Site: brandenburg
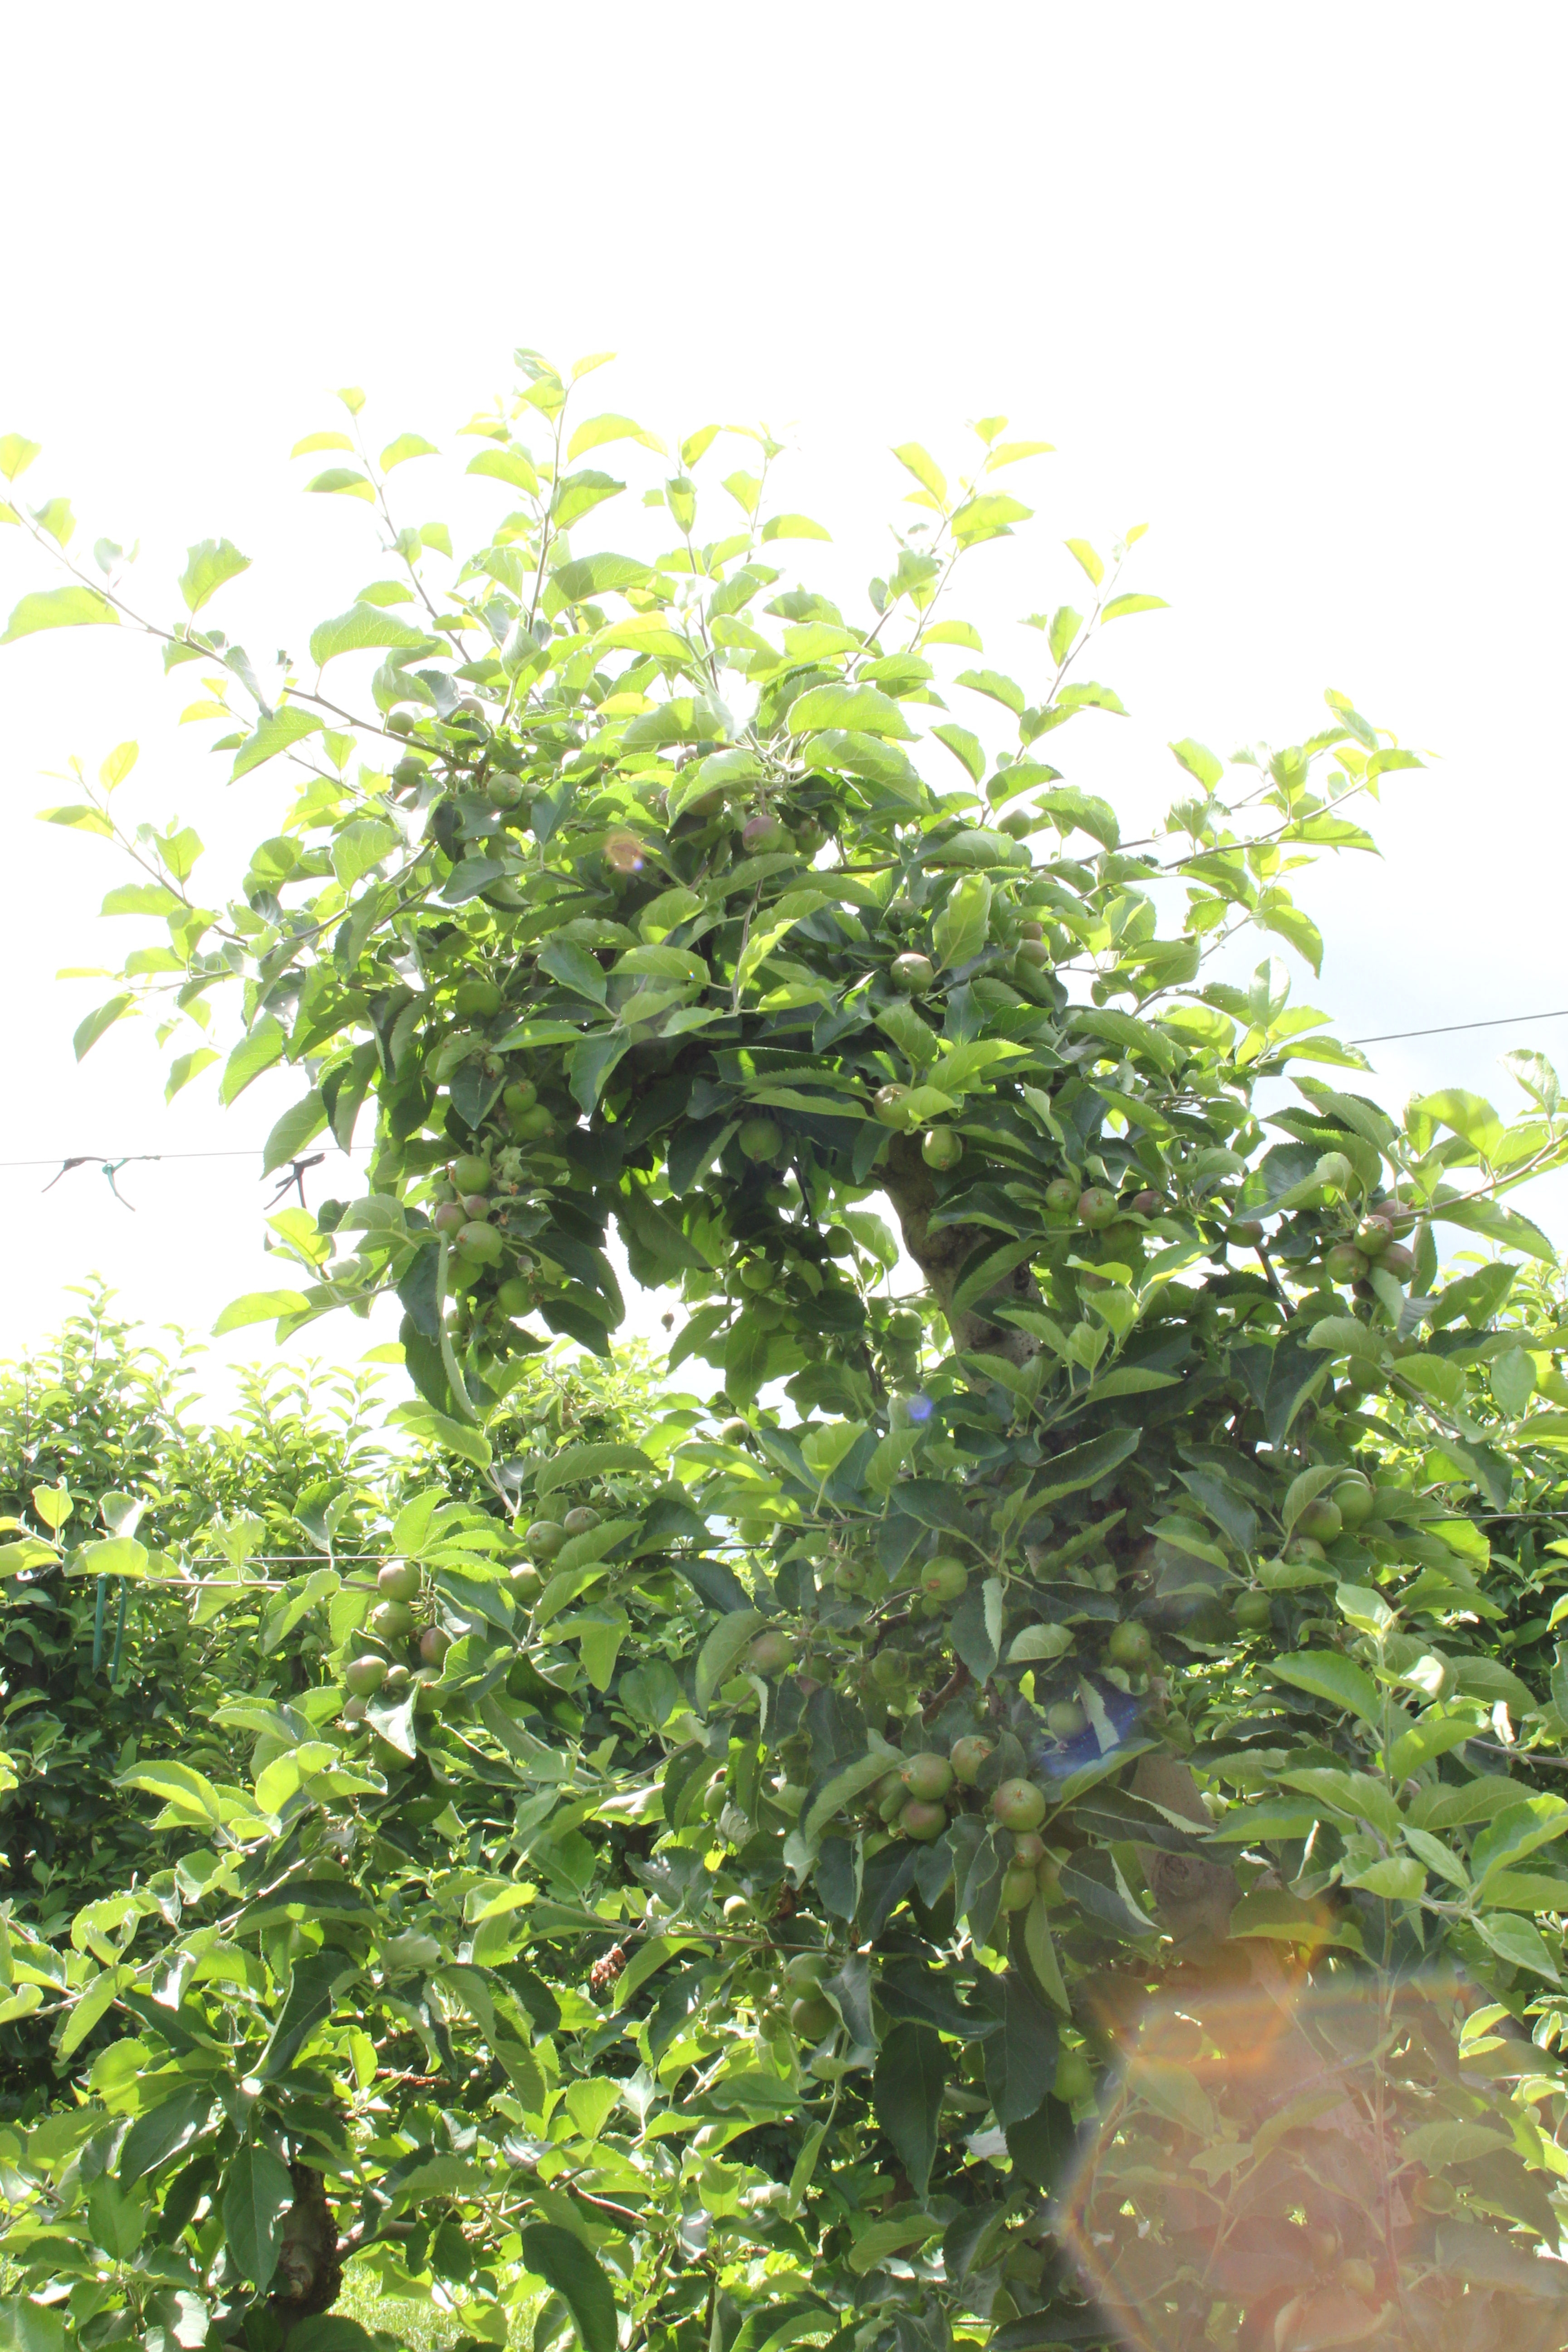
Growth stage (BBCH 73): Development of fruit